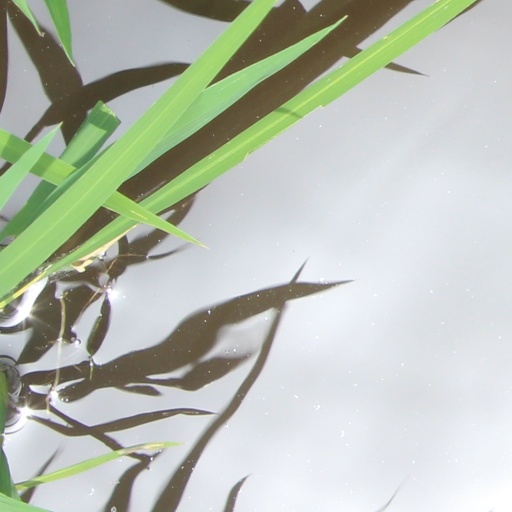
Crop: rice